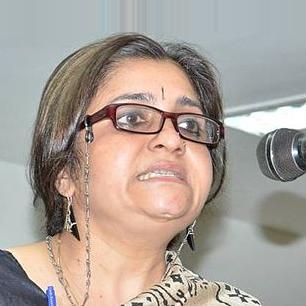
Age: 51